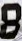
Number: 8